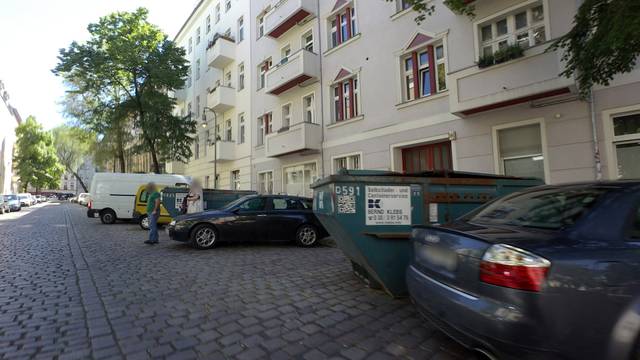
Region: Germany
Coordinates: 52.483, 13.423